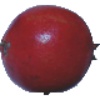
Label: Pomegranate 1